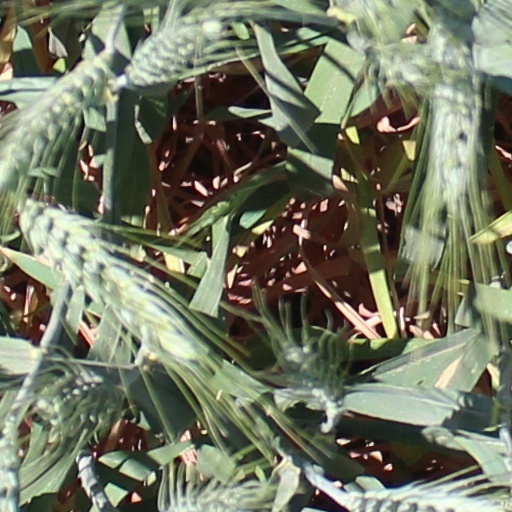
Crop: wheat